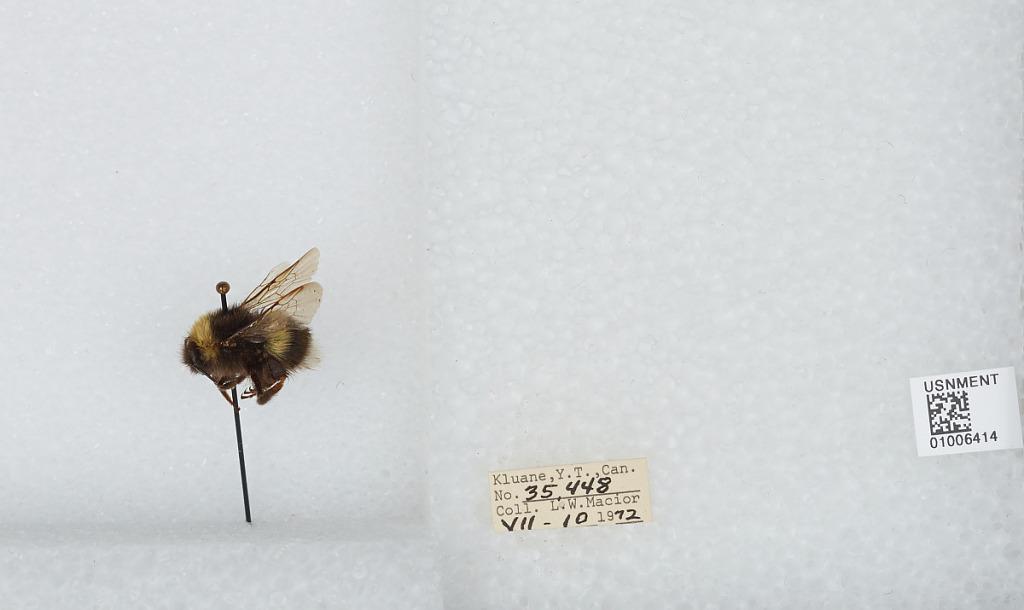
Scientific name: Bombus (Bombus) lucorum (Linnaeus)
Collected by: L. Macior
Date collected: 1972-7-10
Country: Canada
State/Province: Yukon Territory
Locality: Kluane
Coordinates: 60.75, -139.5